SS Lapland

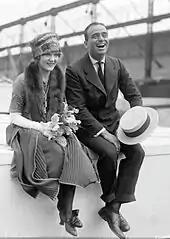
The honeymooning actors Douglas Fairbanks and Mary Pickford aboard "Lapland" in June 1920

On 24 November 1918 she began her first voyage after the Armistice when she sailed from Liverpool for New York for the White Star Line and on 1 August 1919 started her sixth and last round voyage on this service. On 16 September 1919 she was transferred to the Southampton – New York route under charter to White Star Line. She made three round voyages on this route, the last starting on 27 November 1919.